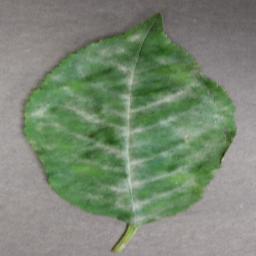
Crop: cherry
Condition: (including_sour)_powdery_mildew